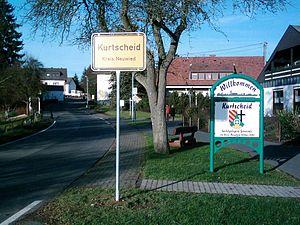
Kurtscheid est une municipalité du Verbandsgemeinde Rengsdorf, dans l'arrondissement de Neuwied, en Rhénanie-Palatinat, dans l'ouest de l'Allemagne. C'est en 1314 qu'apparut officiellement le village de Kurtscheid. La commune est traversée par la Bundesstraße 256 qui relie Neuwied à Altenkirchen.